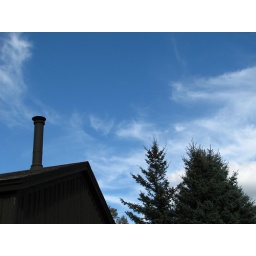
The barn at my grandmother's house in Cadillac, MI.